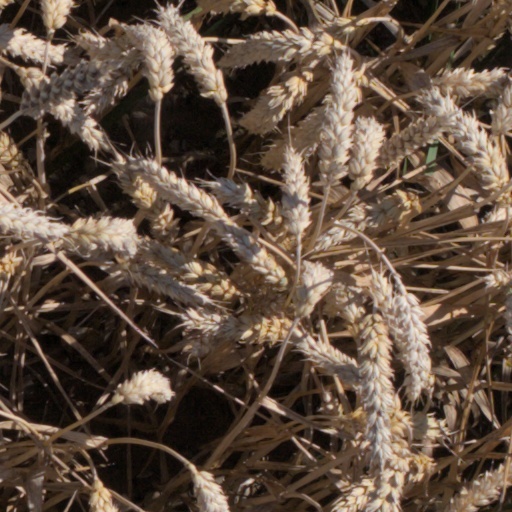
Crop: wheat